Robert King Stone

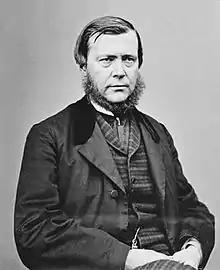
Robert King Stone

Robert King Stone (December 11, 1822 – April 23, 1872) was an American physician and professor at Columbian College Medical School, the predecessor to George Washington University School of Medicine. He was considered "the dean of the Washington, D.C. medical community".